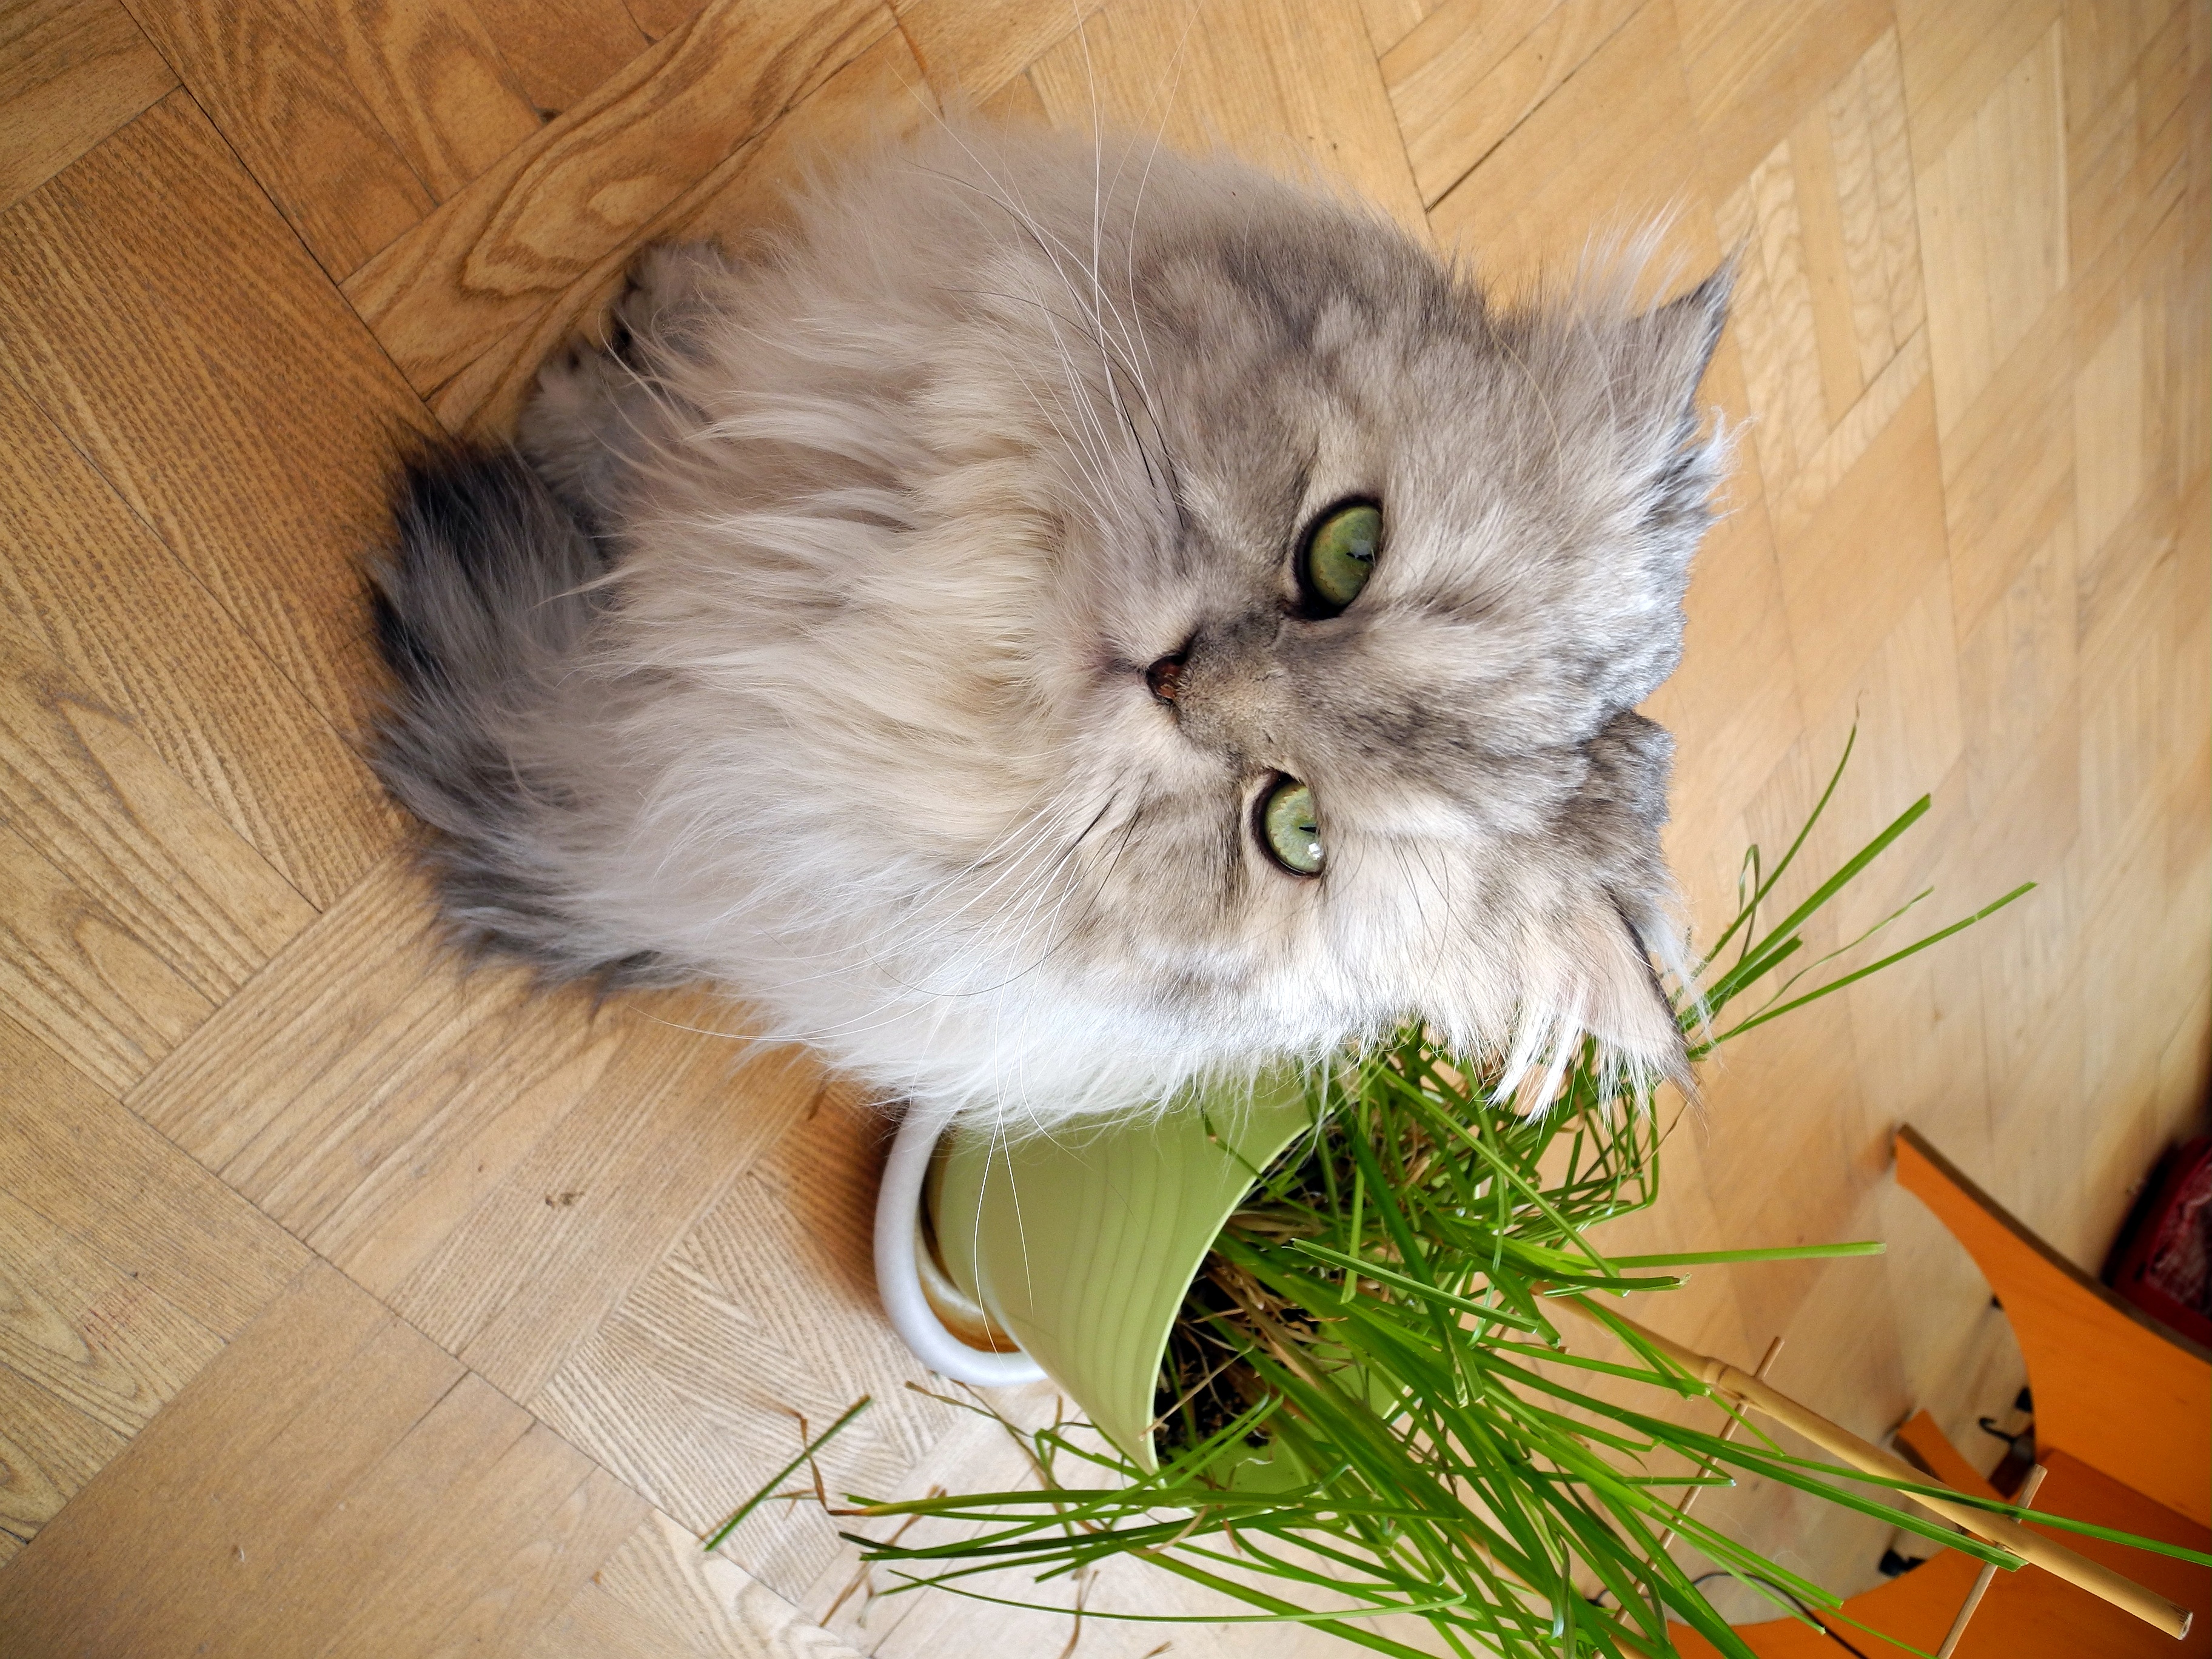
nature, animal, pet, kitten, cat, feline, mammal, nikon, pets, cats, whiskers, animals, vertebrate, chat, gato, chats, coolpix, p7100, nikonp7100, marcello, persian, chinchilla, small to medium sized cats, cat like mammal, domestic long haired cat